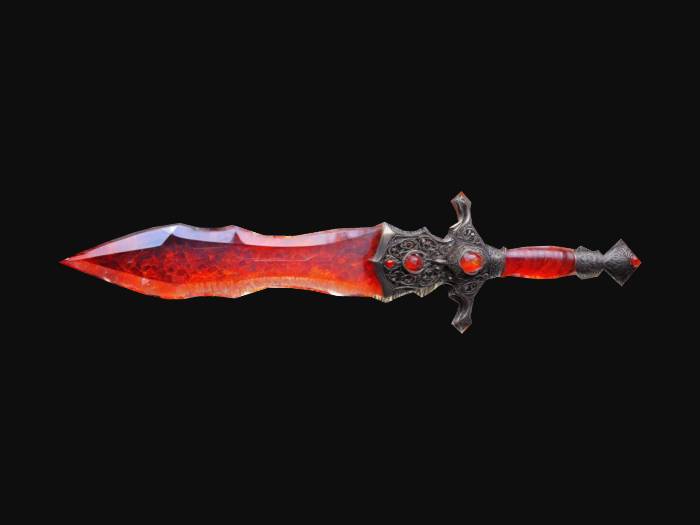
미적 점수 (1~10점): 7